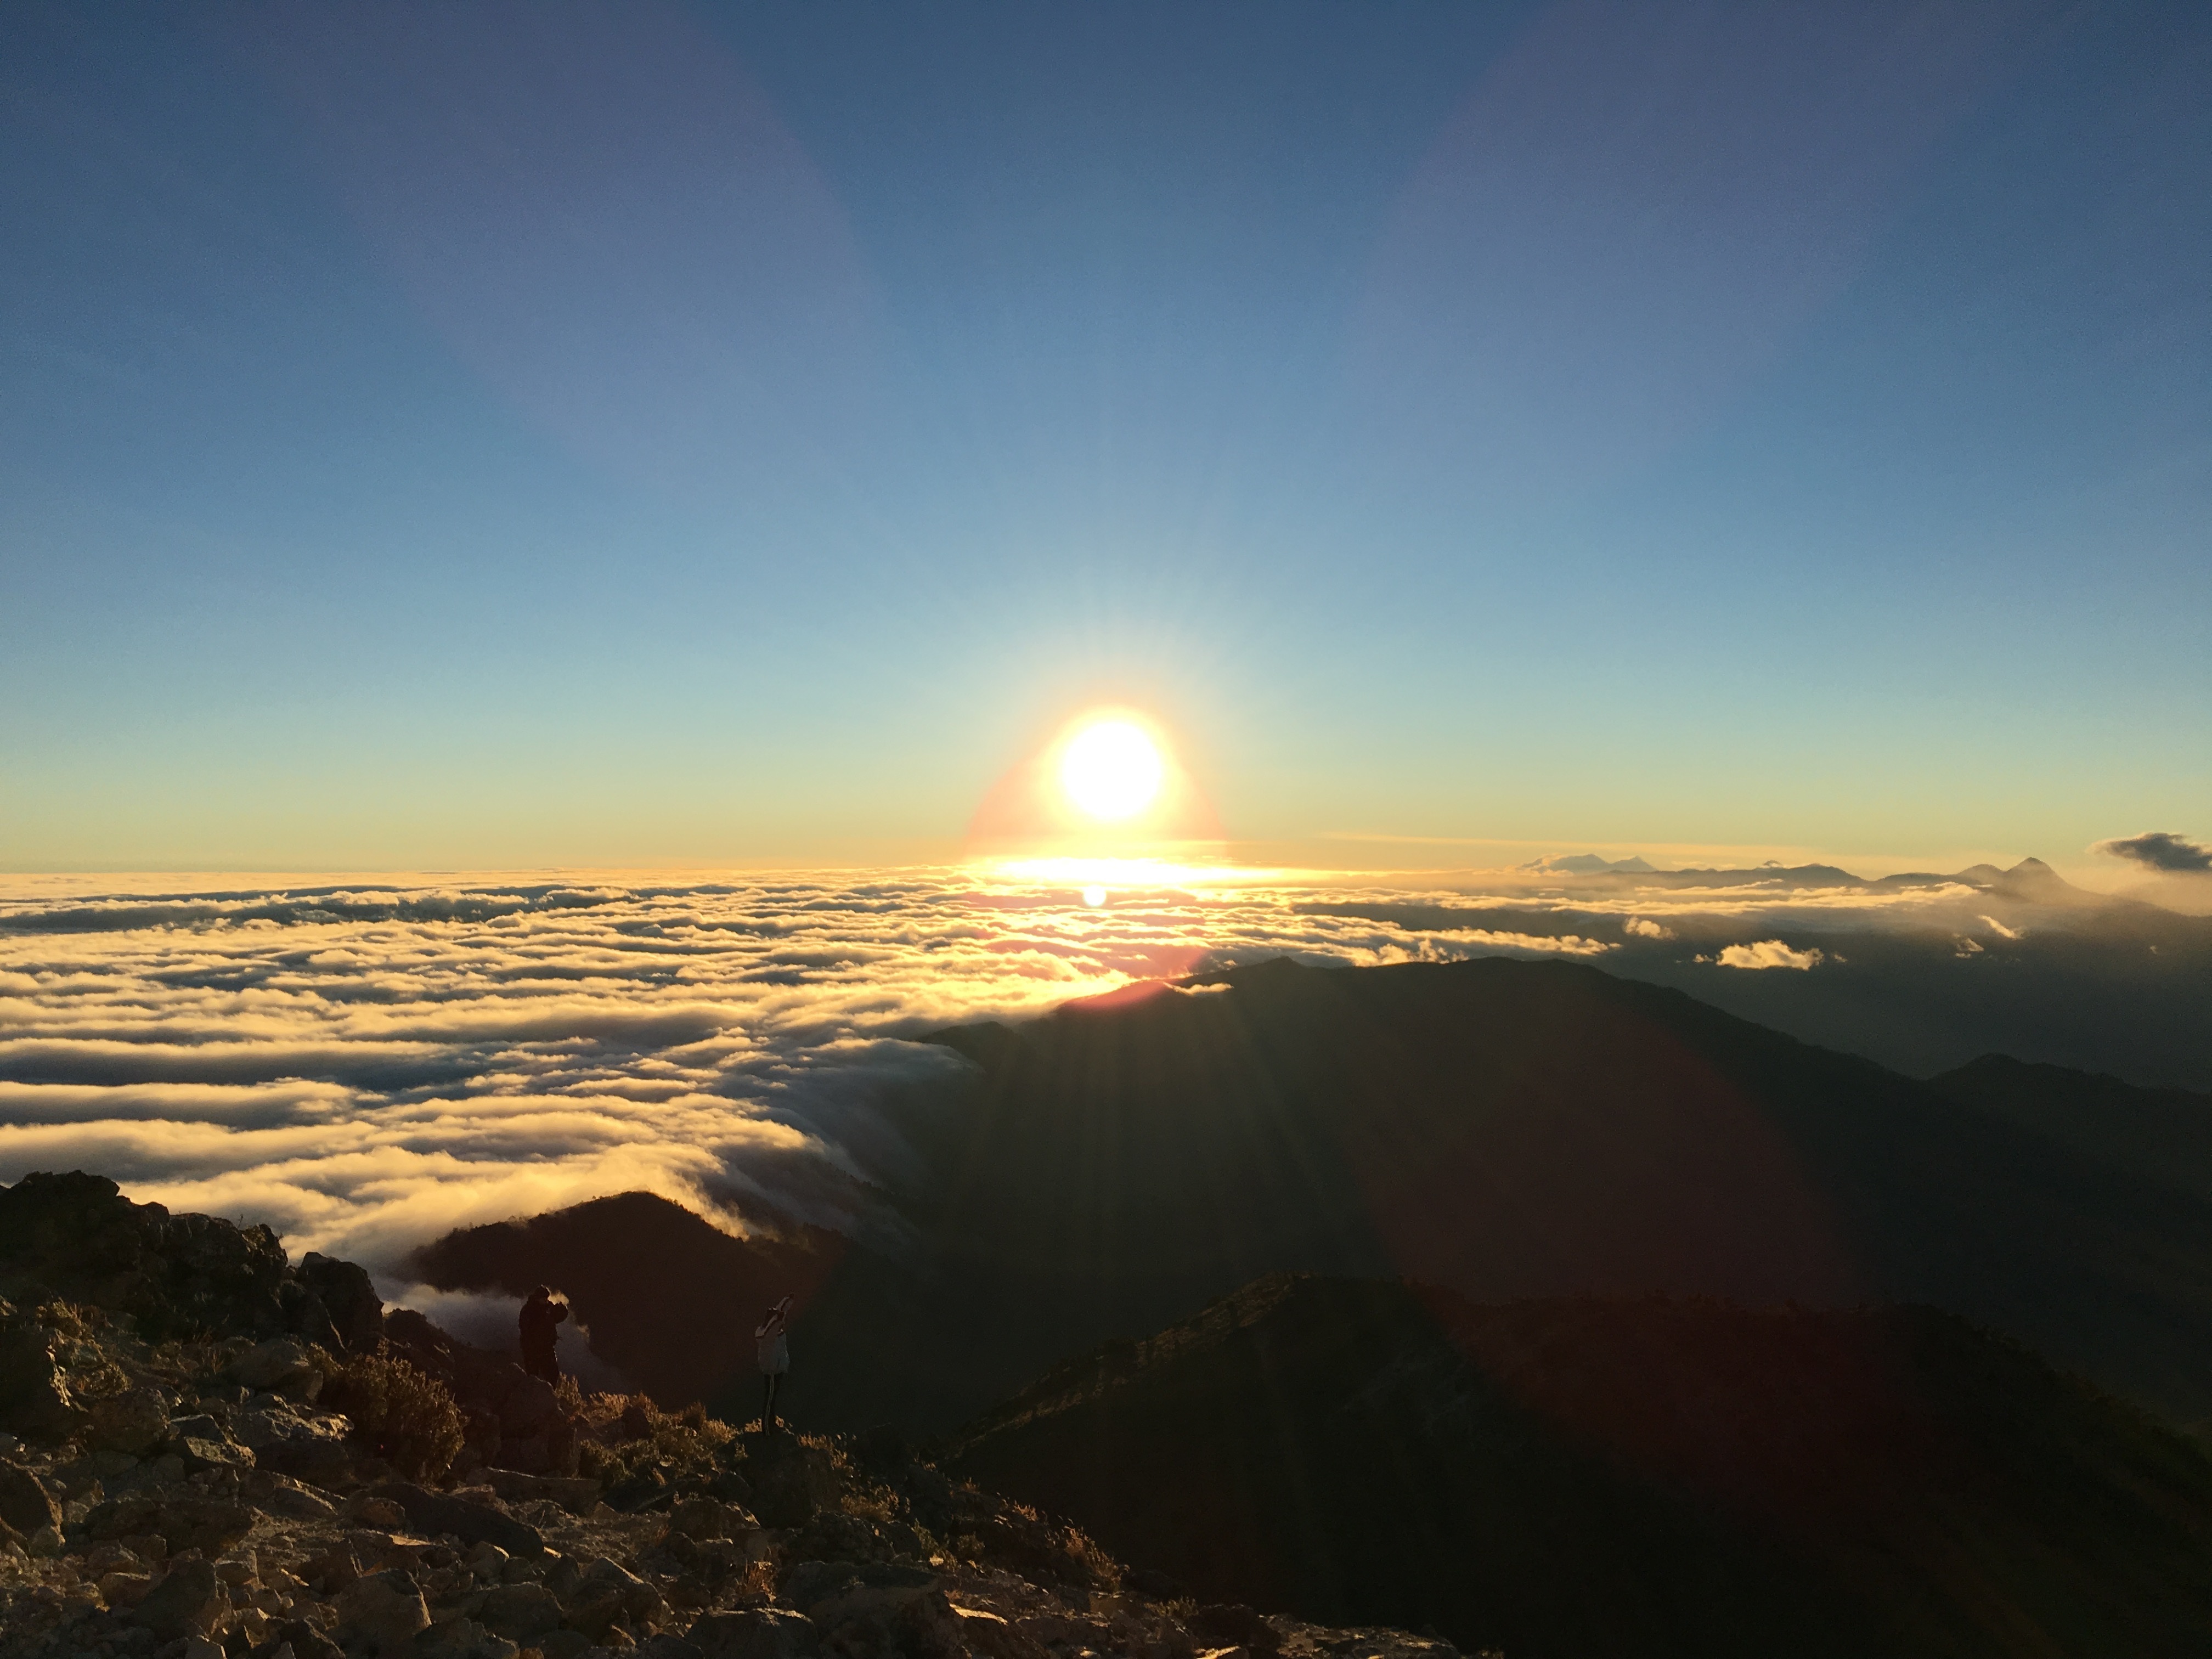
landscape, sea, horizon, mountain, cloud, sky, sun, sunrise, sunset, sunlight, morning, hill, dawn, dusk, evening, summit, plateau, landform, atmospheric phenomenon, mountainous landforms